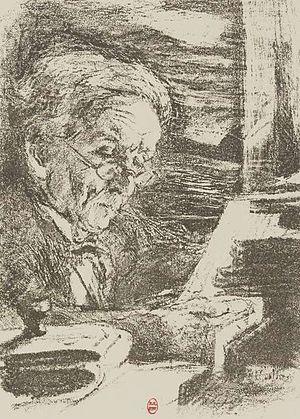
estampe